Weymouth Bay, Queensland

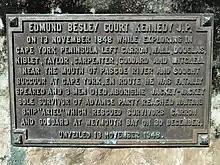
Memorial plaque, unveiled in 1948 at Weymouth Bay, for the members of Edmund Kennedy's expedition who died there

It was one of the Australian places named by James Cook during his voyage in HMS Endeavour northwards along the east coast in 1770; he named it on Friday 17 August 1770.